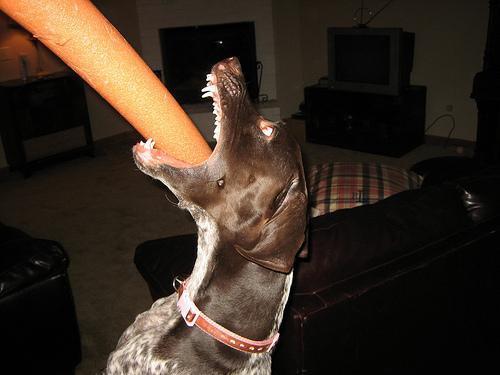
german shorthaired